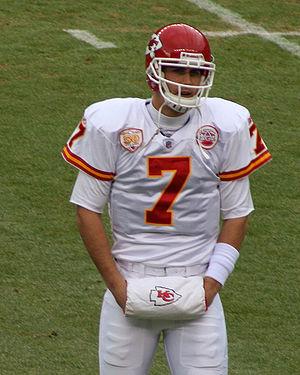
Matthew Brennan Cassel est un joueur professionnel de football américain évoluant au poste de quarterback en National Football League.